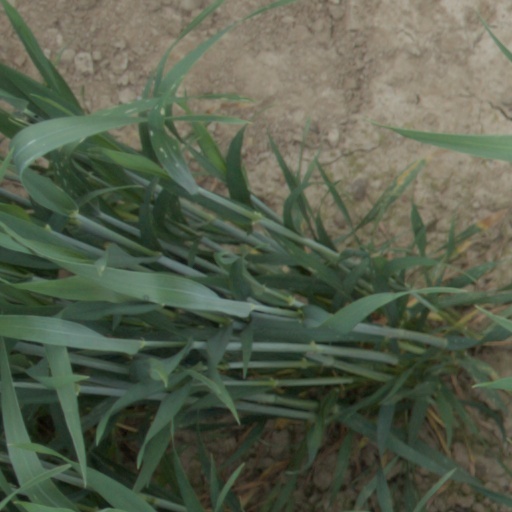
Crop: wheat